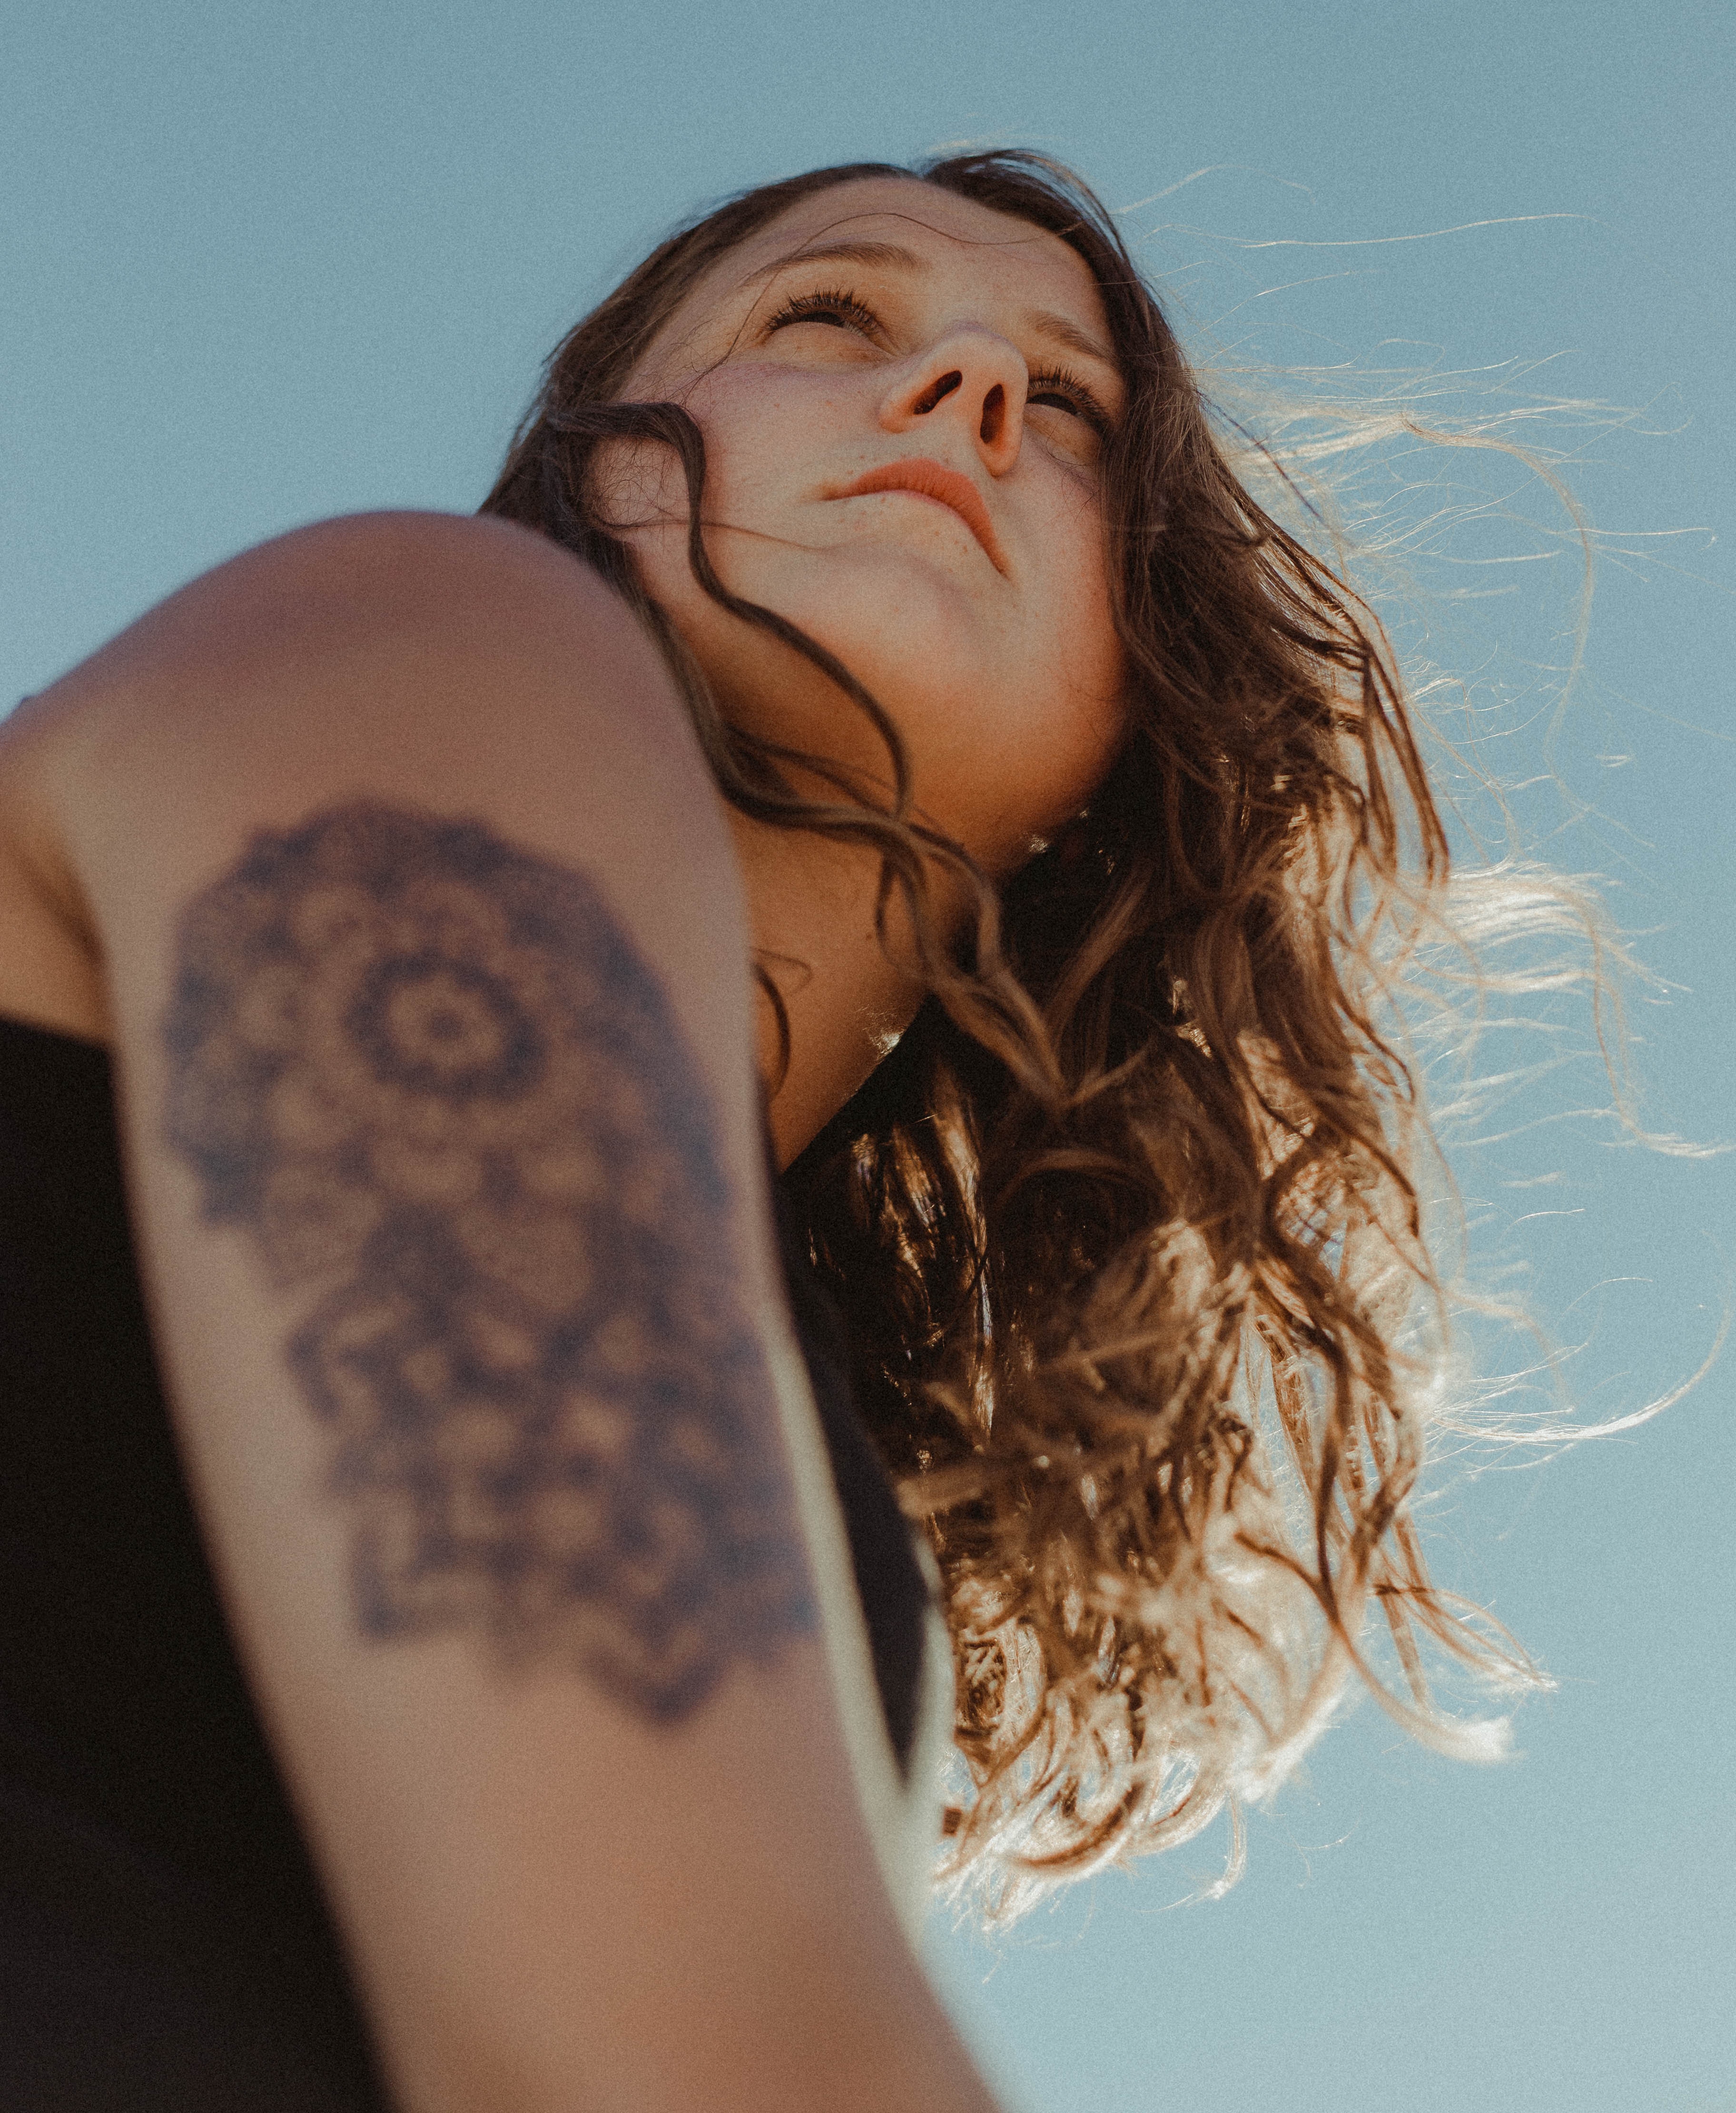
hand, girl, pattern, tattoo, arm, shoulder, chest, long hair, black hair, back, neck, joint, brown hair, temporary tattoo